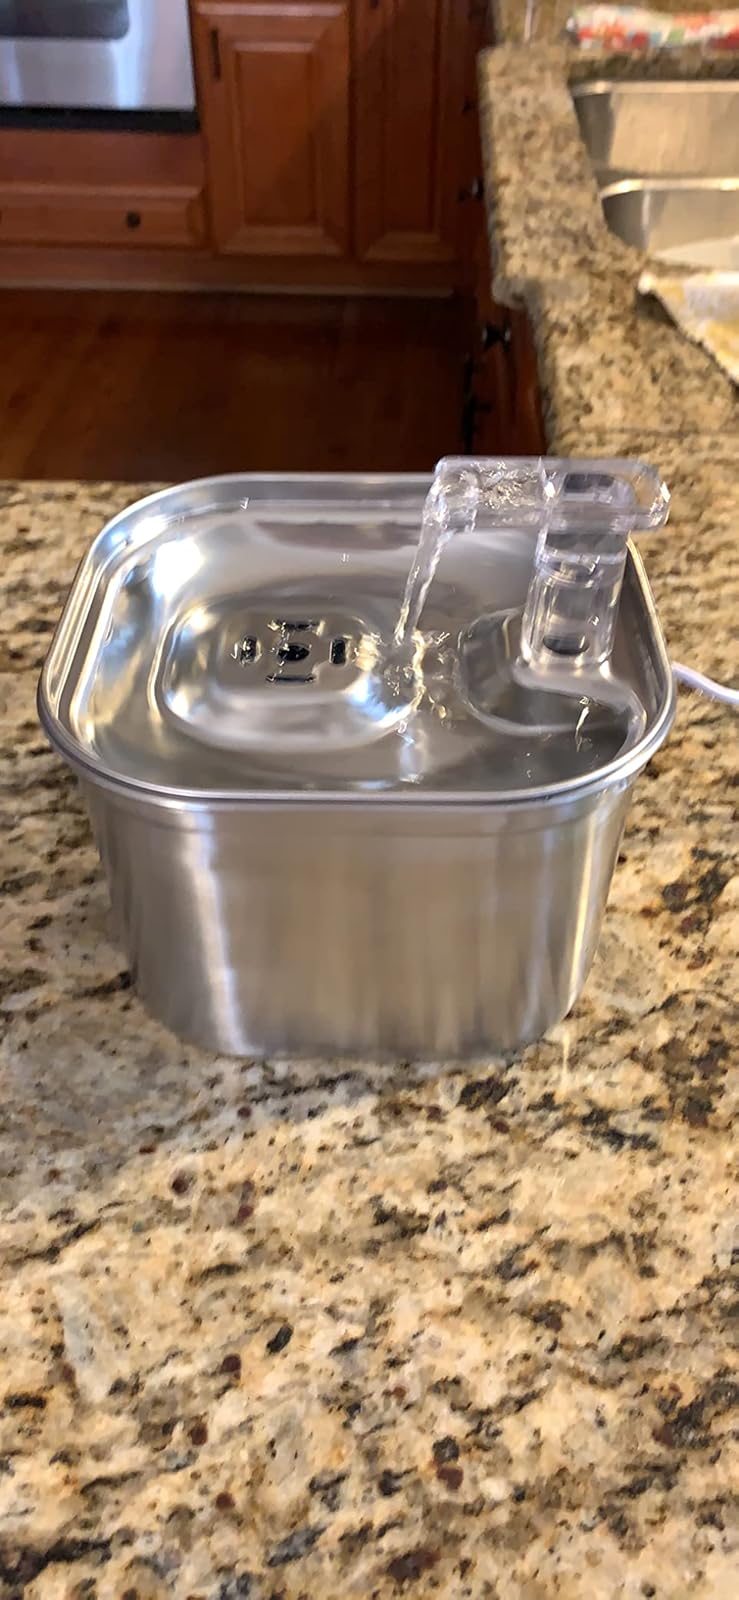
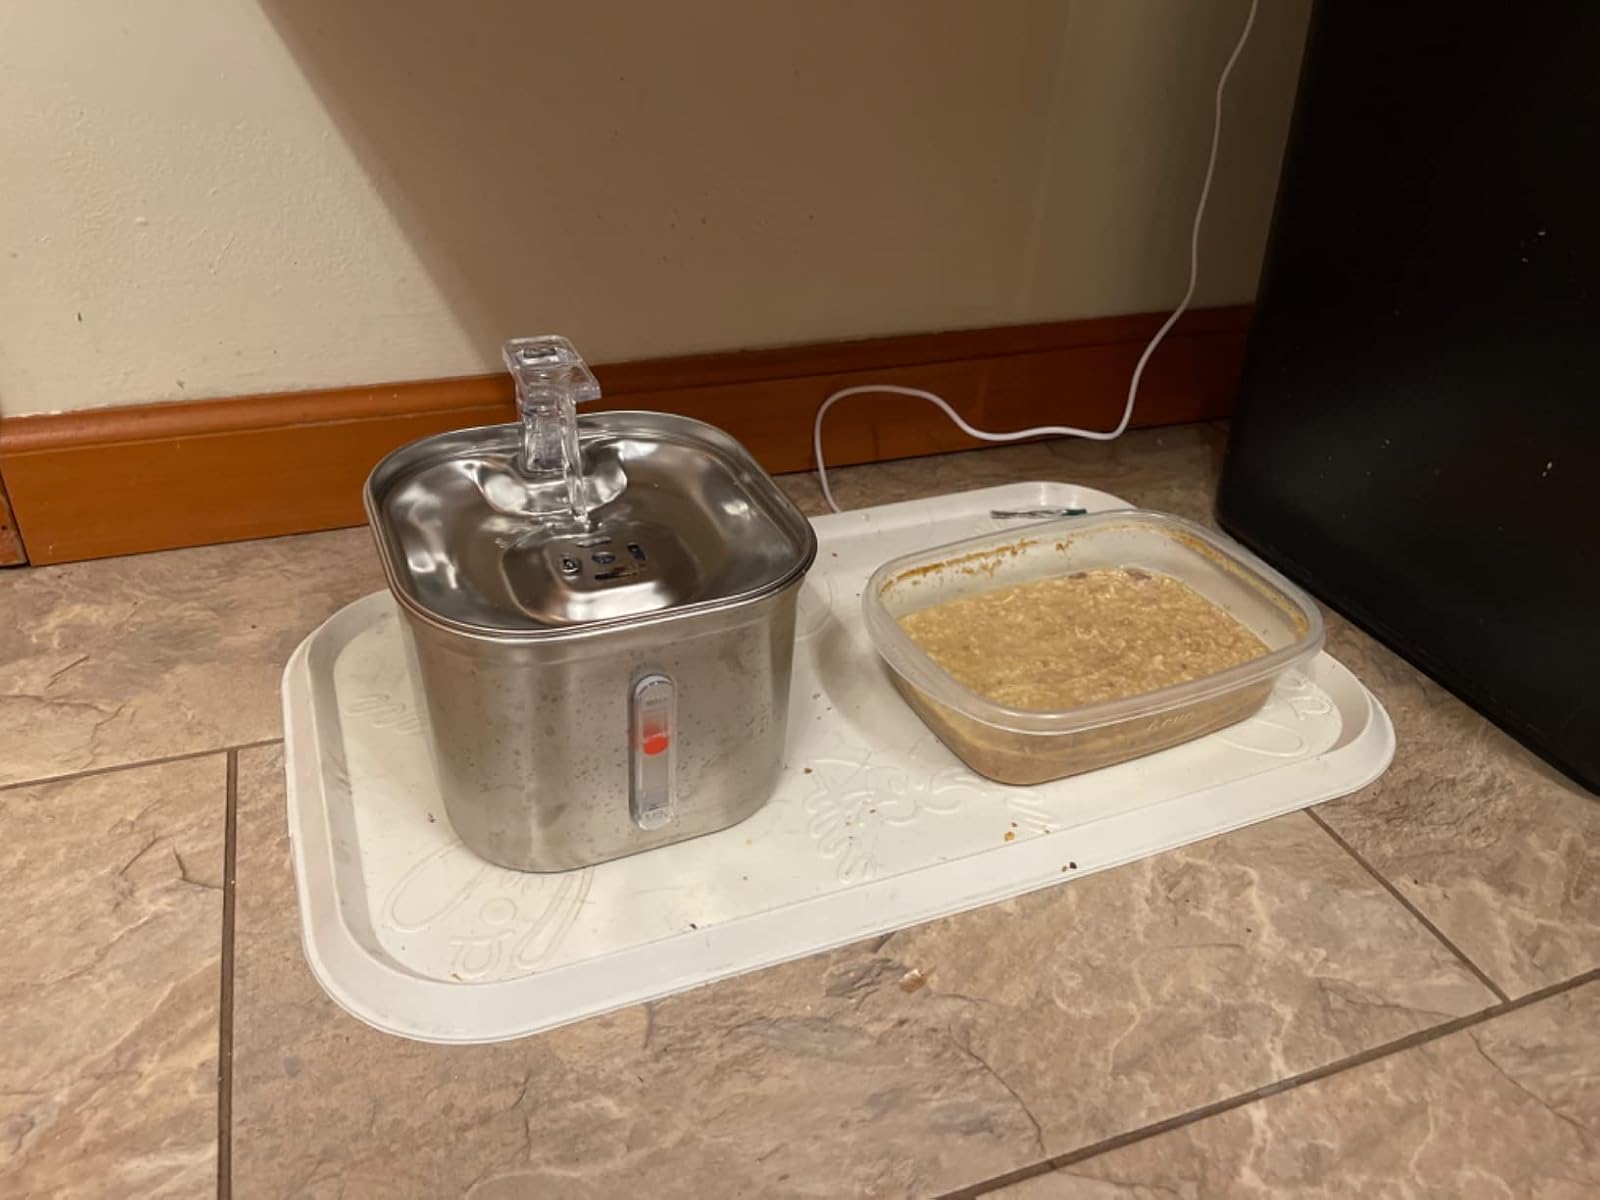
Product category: items_bowl
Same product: yes